Horseshoe map

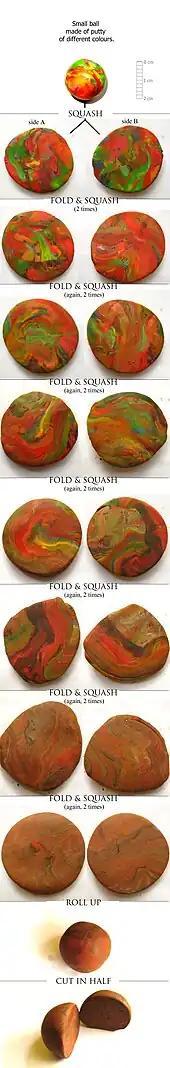
Mixing in a real ball of colored putty after consecutive iterations of Smale horseshoe map

In the mathematics of chaos theory, a horseshoe map is any member of a class of chaotic maps of the square into itself. It is a core example in the study of dynamical systems. The map was introduced by Stephen Smale while studying the behavior of the orbits of the van der Pol oscillator. The action of the map is defined geometrically by squishing the square, then stretching the result into a long strip, and finally folding the strip into the shape of a horseshoe.